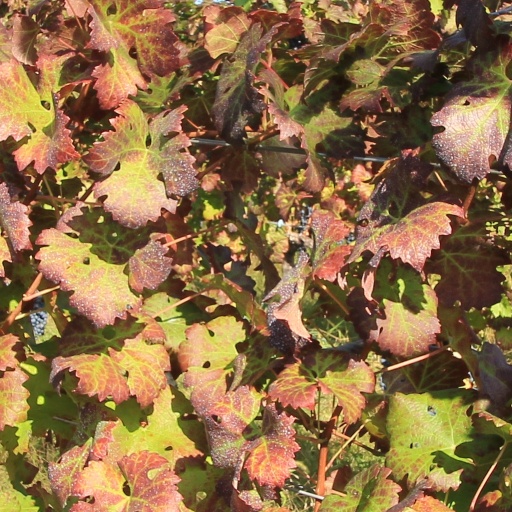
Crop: grape